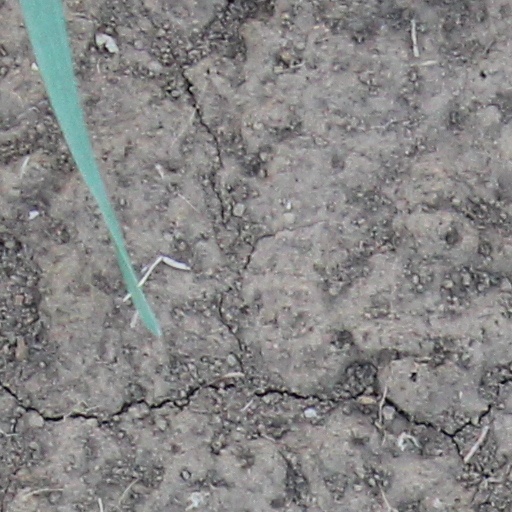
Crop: wheat